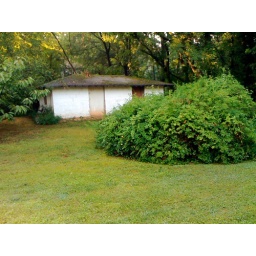
I'm thinking about putting in a chicken house and more cherry trees.